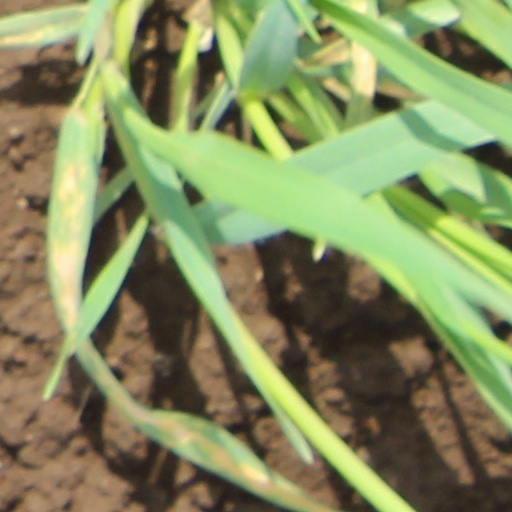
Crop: wheat